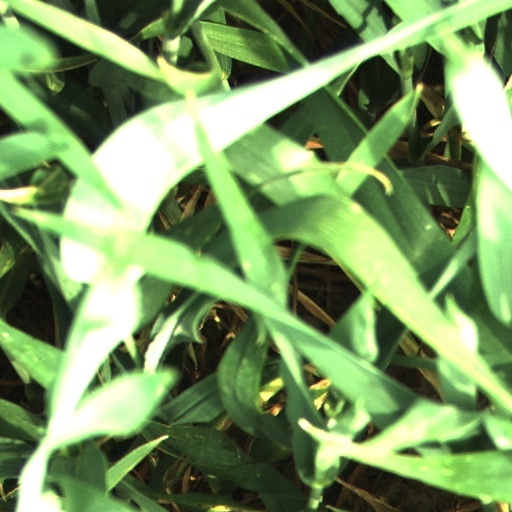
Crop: wheat